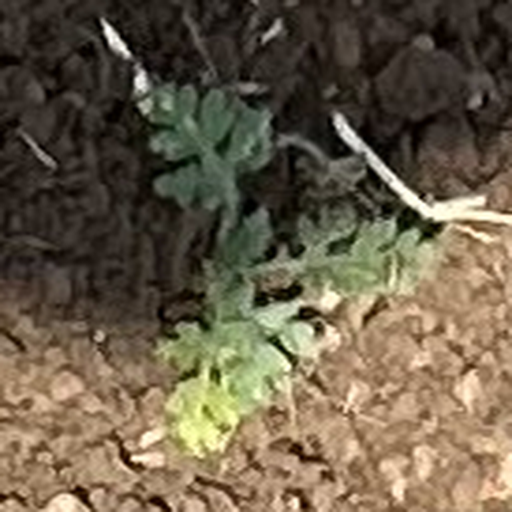
Weed species: Gajar_gavat_(Parthenium hysterophorus)